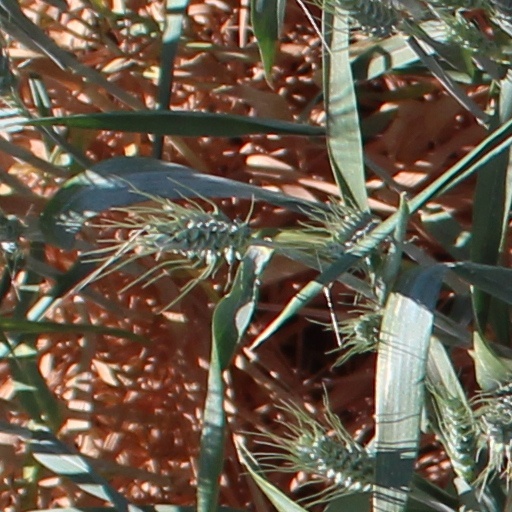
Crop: wheat